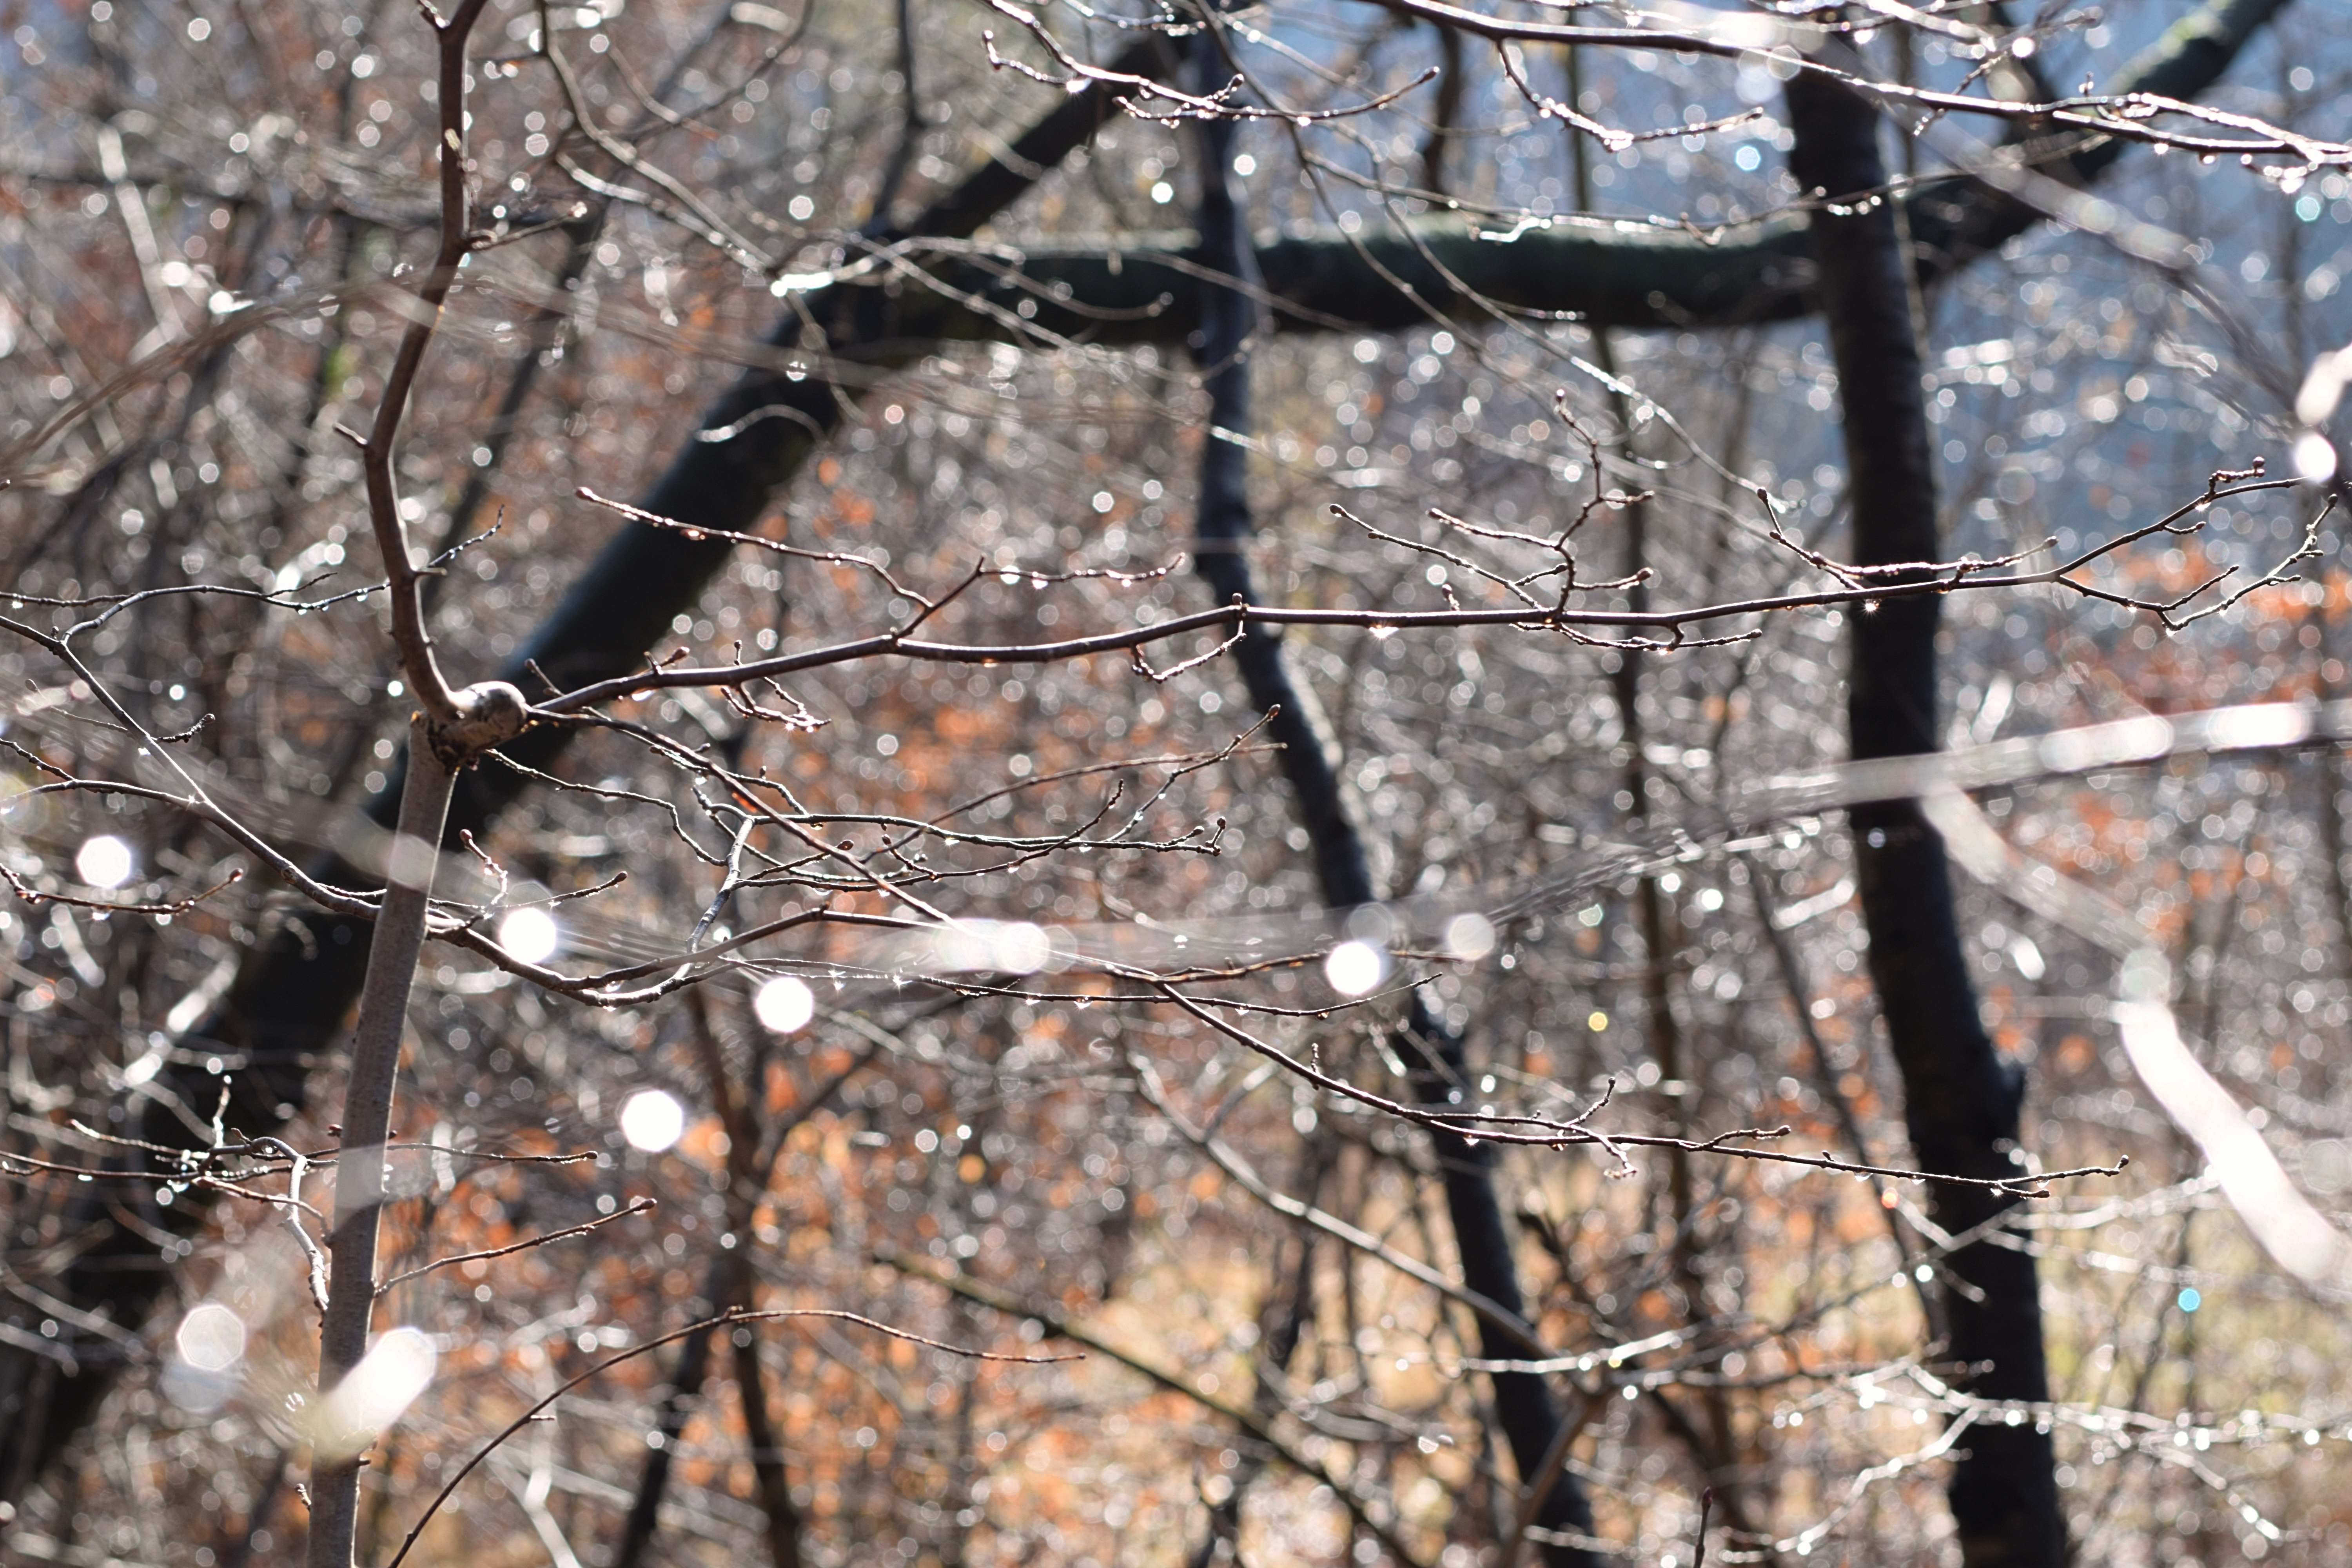
tree, forest, branch, snow, winter, rain, leaf, trunk, ice, spring, autumn, season, twig, drop of water, after the rain